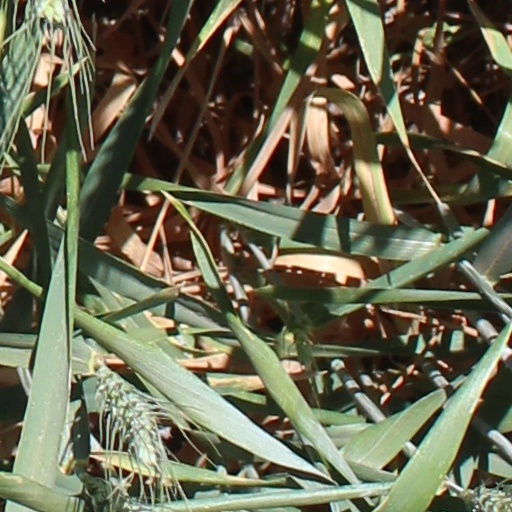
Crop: wheat